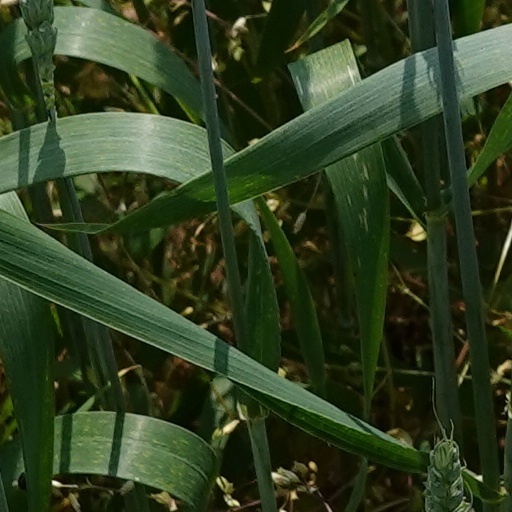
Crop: wheat